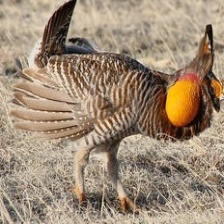
Species: GREATER PRAIRIE CHICKEN
Scientific name: TYMPANUCHUS CUPIDO